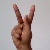
The image shows a hand gesture representing the letter 'K' in Indian Sign Language.